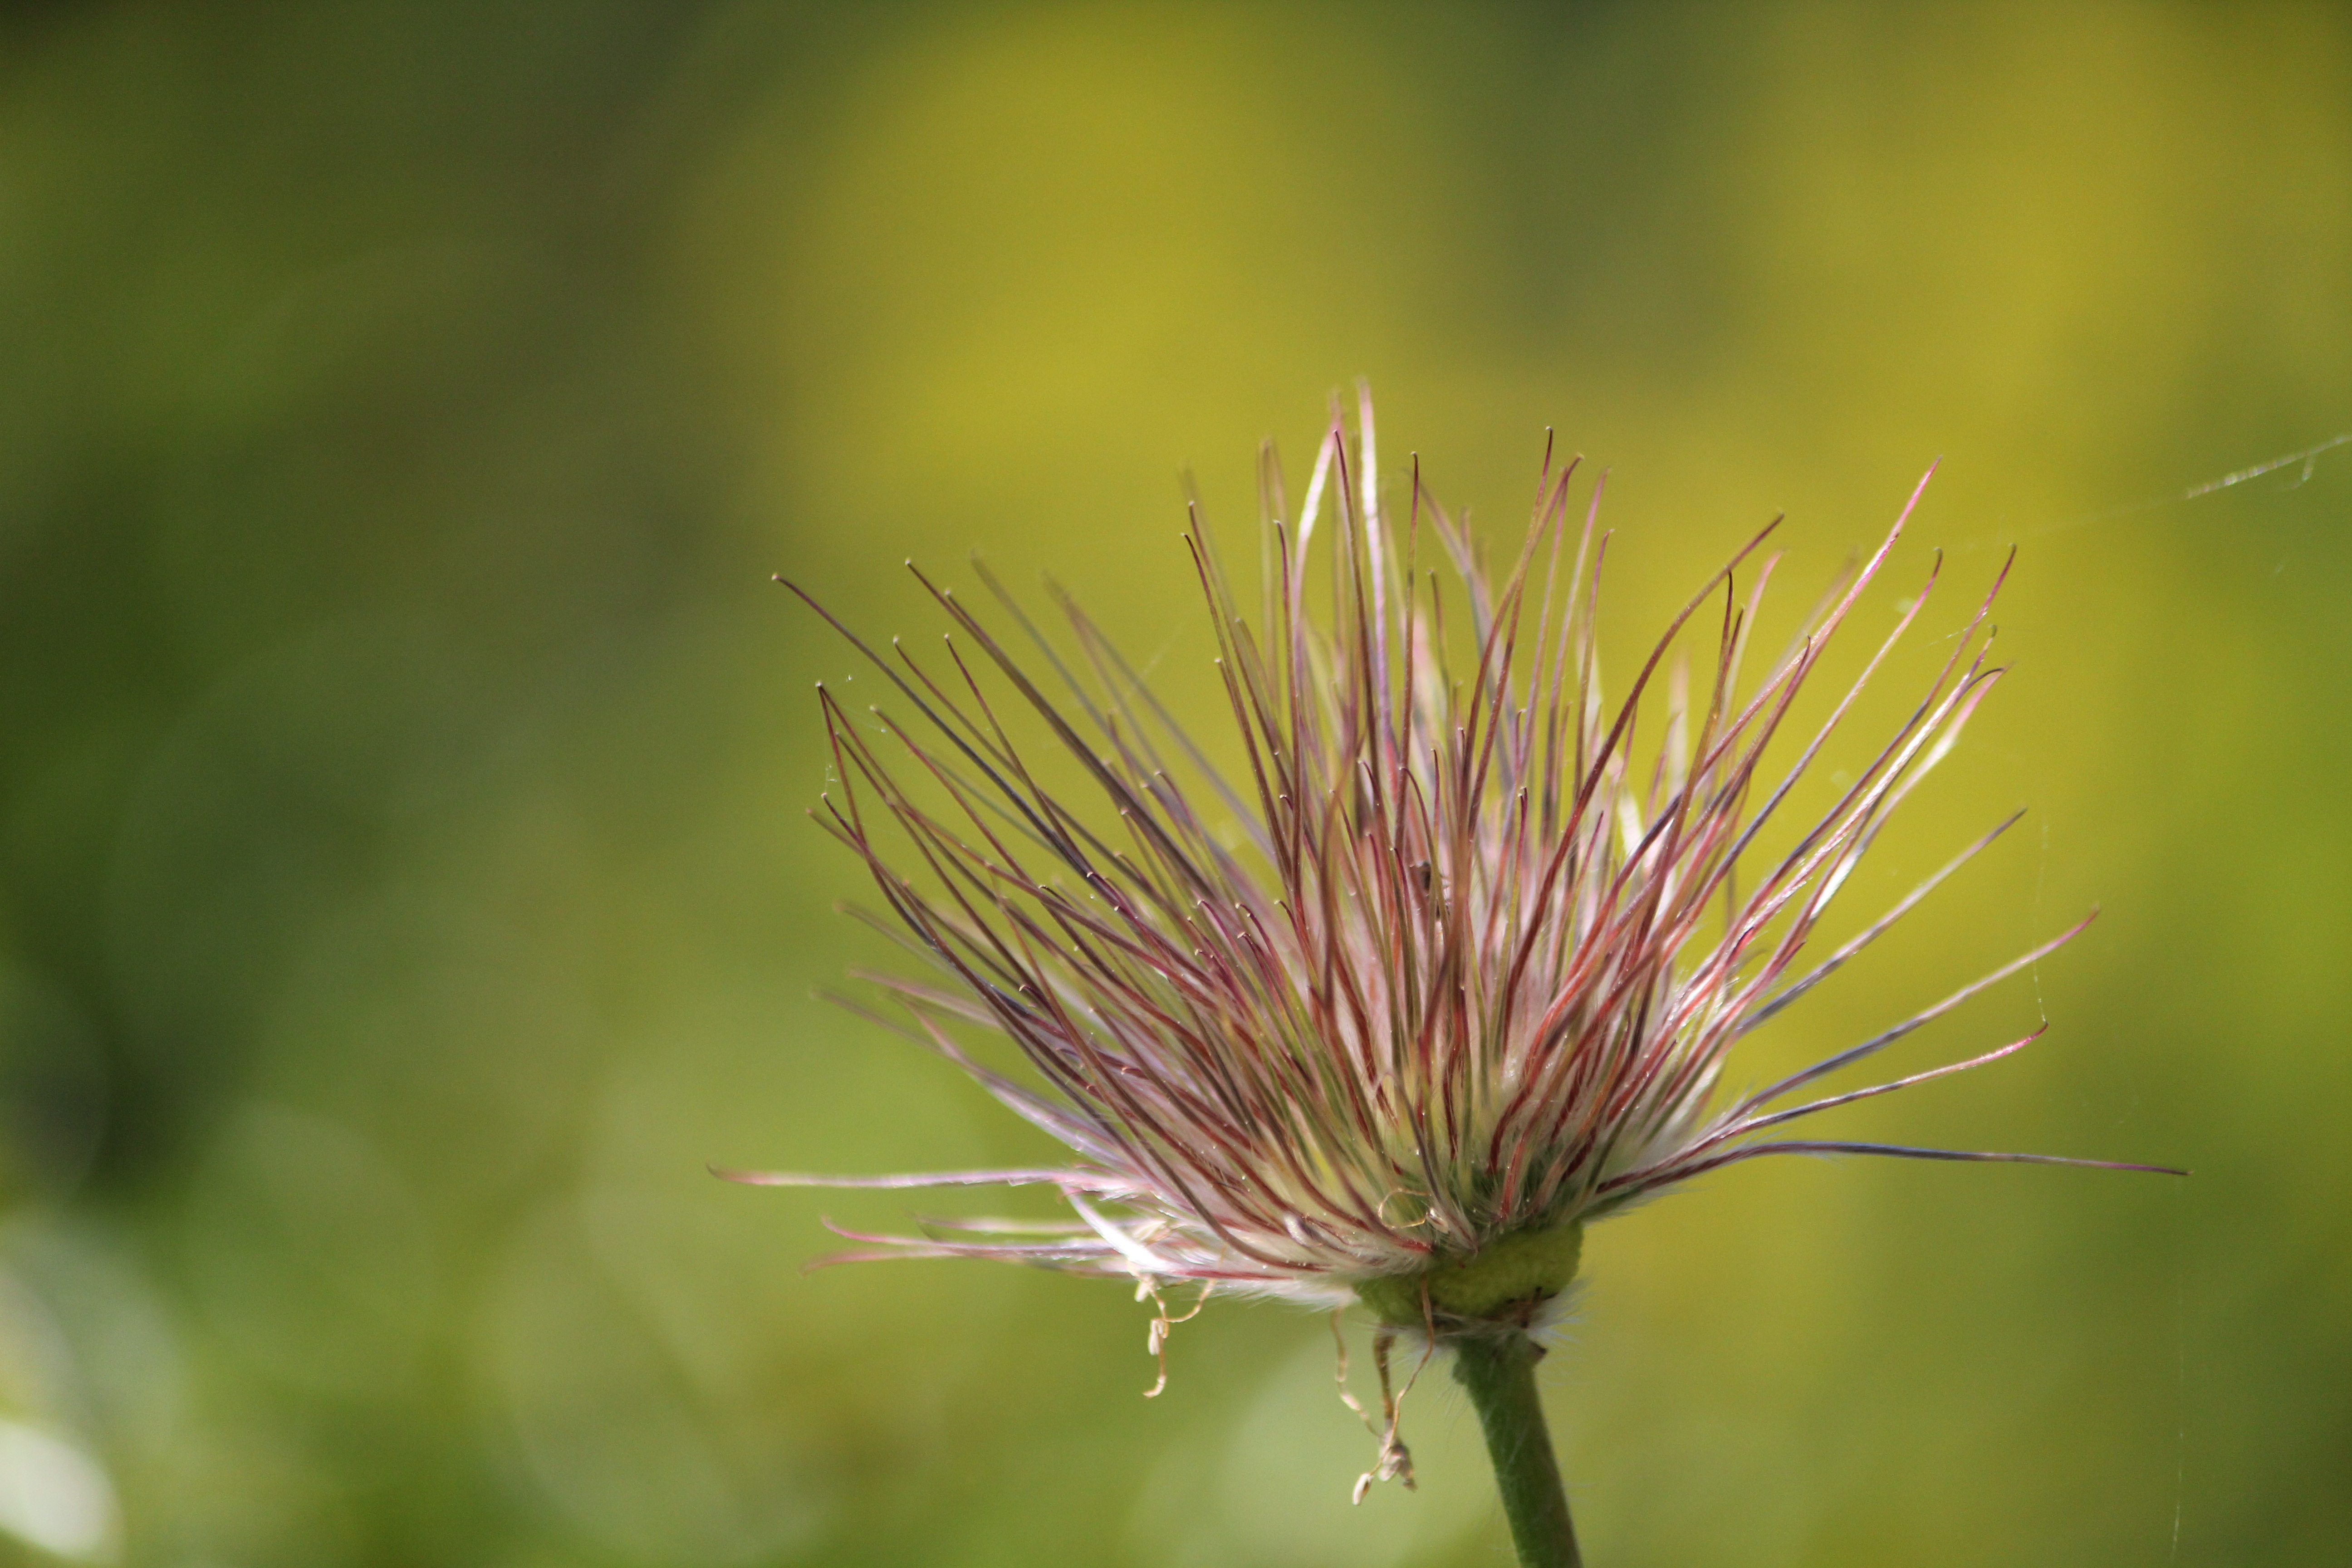
nature, grass, branch, blossom, plant, photography, meadow, dandelion, prairie, sunlight, leaf, flower, bloom, green, botany, flora, fauna, wildflower, close up, withered, thistle, macro photography, flowering plant, daisy family, grass family, plant stem, land plant, thorns spines and prickles